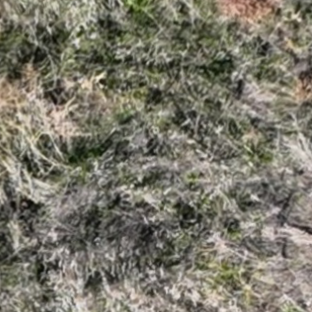
Month: october